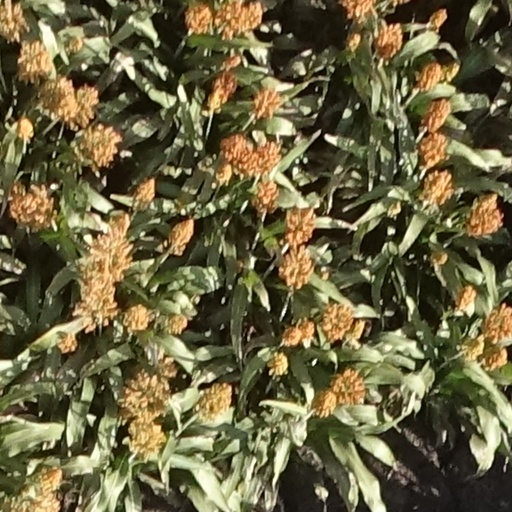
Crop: sorghum